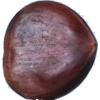
Label: Chestnut 1